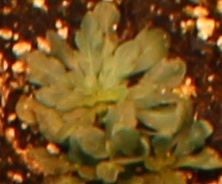
Label: Horseweed